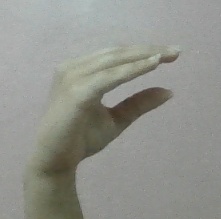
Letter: jeem